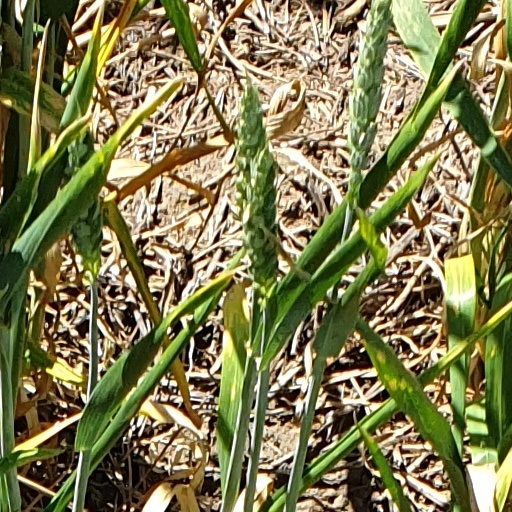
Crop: wheat